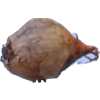
Label: onion